Guy McAfee

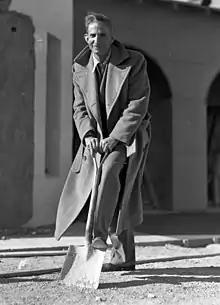
Guy McAfee in 1939

Guy Alexander McAfee (August 19, 1888 – February 20, 1960) was an American law enforcement officer and businessman. Born in Kansas and orphaned in early childhood, he became a firefighter in Los Angeles, California, and later served as the head of the vice squad of the Los Angeles Police Department. He was the owner of brothels and gambling saloons, with ties to organized crime in the 1930s. He co-founded casinos in Las Vegas, Nevada, in the 1940s and 1950s. He is credited as the first person to refer to Las Vegas Boulevard as the Las Vegas Strip, after Los Angeles's Sunset Strip.